Philip Bacon

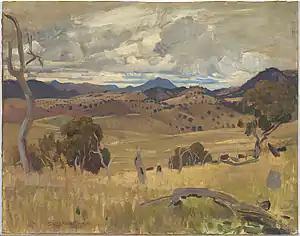
"Michelago Landscape", 1923, by George Washington Lambert, a gift from Philip Bacon to the National Gallery of Australia

Philip John Bacon (born 4 February 1947) is an Australian art dealer, philanthropist and mentor to young artists. In 2019, he was inducted into the Queensland Business Leaders Hall of Fame in recognition of his status as Australia's leading art dealer and his outstanding contributions to philanthropy.